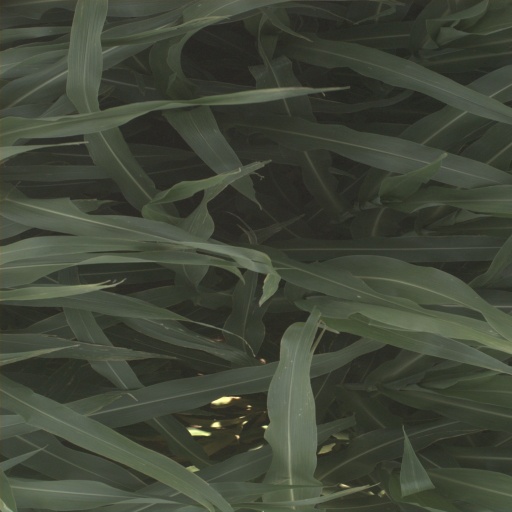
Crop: sorghum